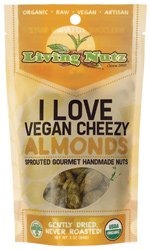
Item Name: LIVING NUTZ Vegan Cheezy Almonds, 3 OZ
Bullet Point 1: Living Nutz
Bullet Point 2: Living Nutz I Love Vegan Cheezy Almonds
Bullet Point 3: Gluten Free, Vegan, Vegetarian, Organic, Non-GMO
Product Description: Love the taste of cheese but are vegan? Then these are the nuts for you! I Love Vegan Cheezy Almonds from Living Nutz has a delicious cheesy coating on raw, sprouted and unpasteurized, handcrafted almonds.
Value: 3.0
Unit: Ounce

Price: 13.4